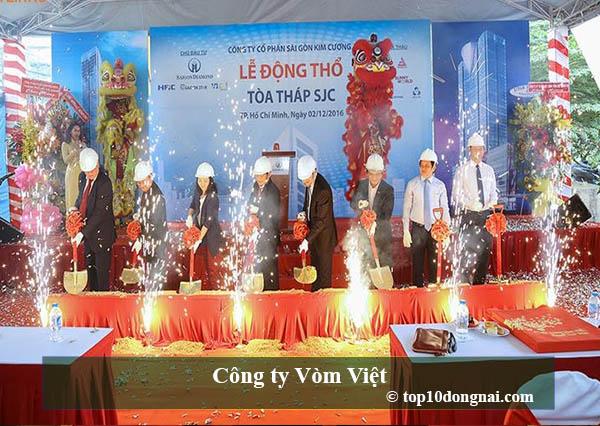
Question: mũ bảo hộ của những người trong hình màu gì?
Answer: màu trắng